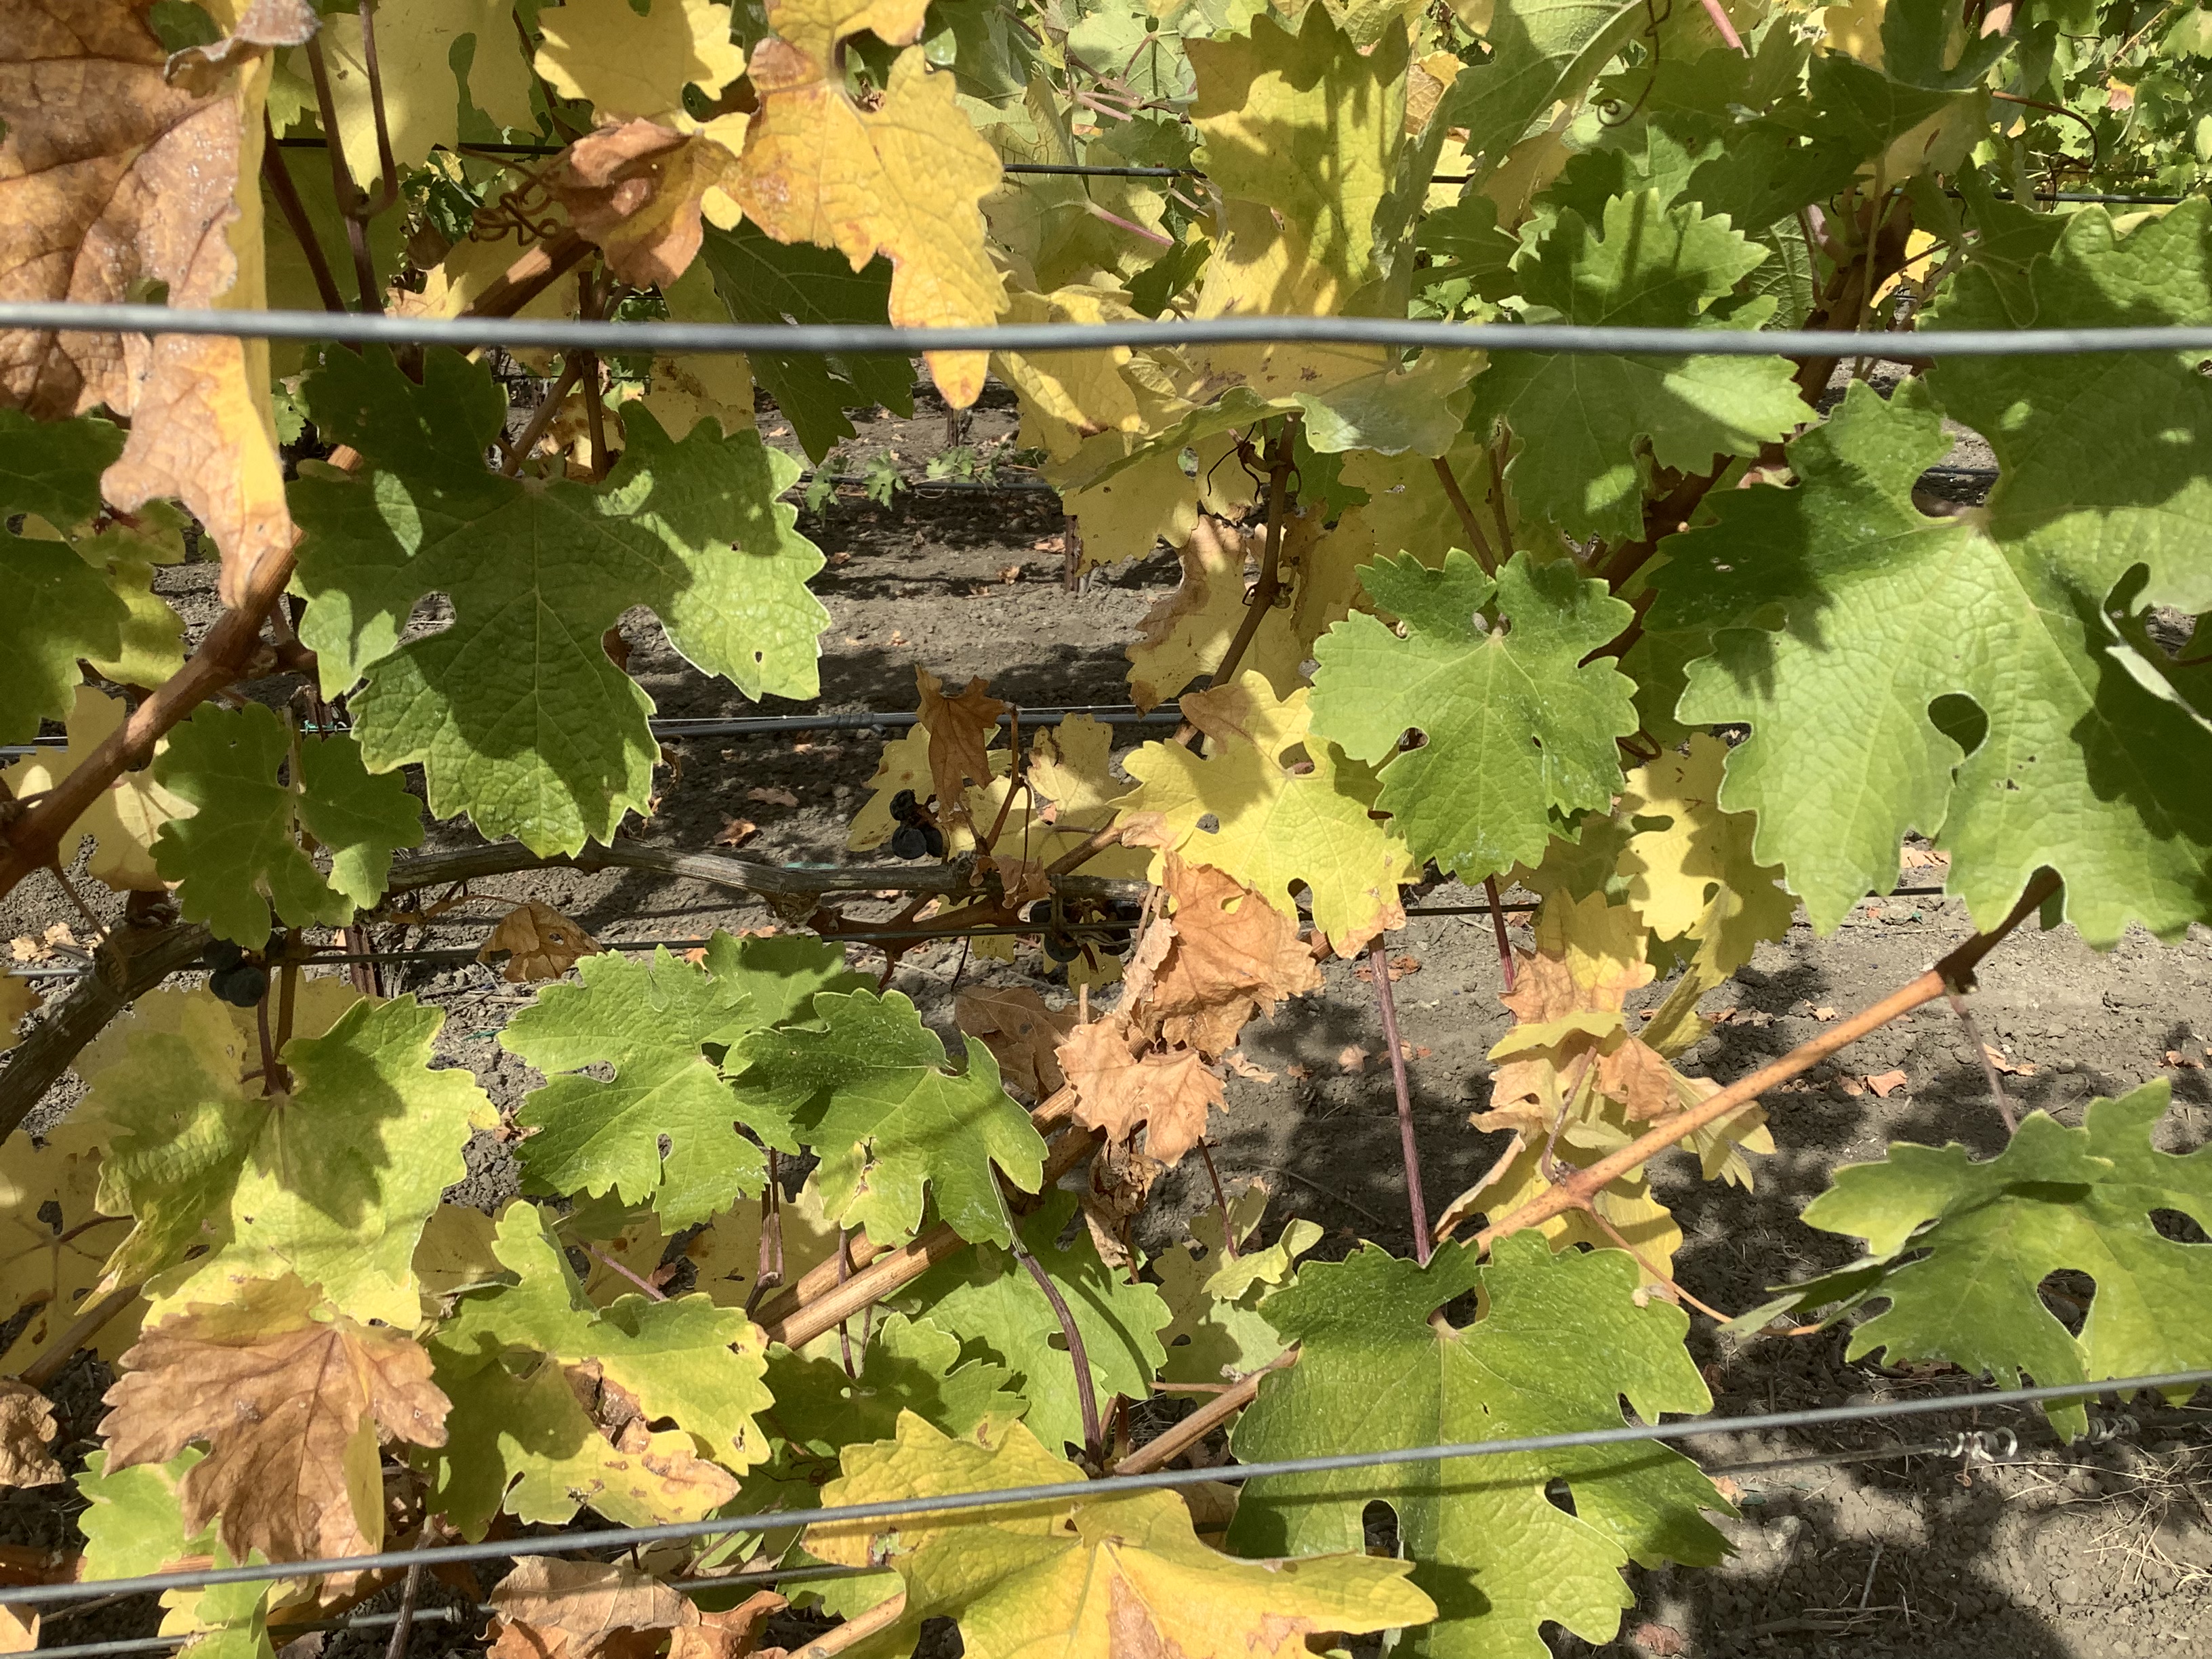
Label: No Virus